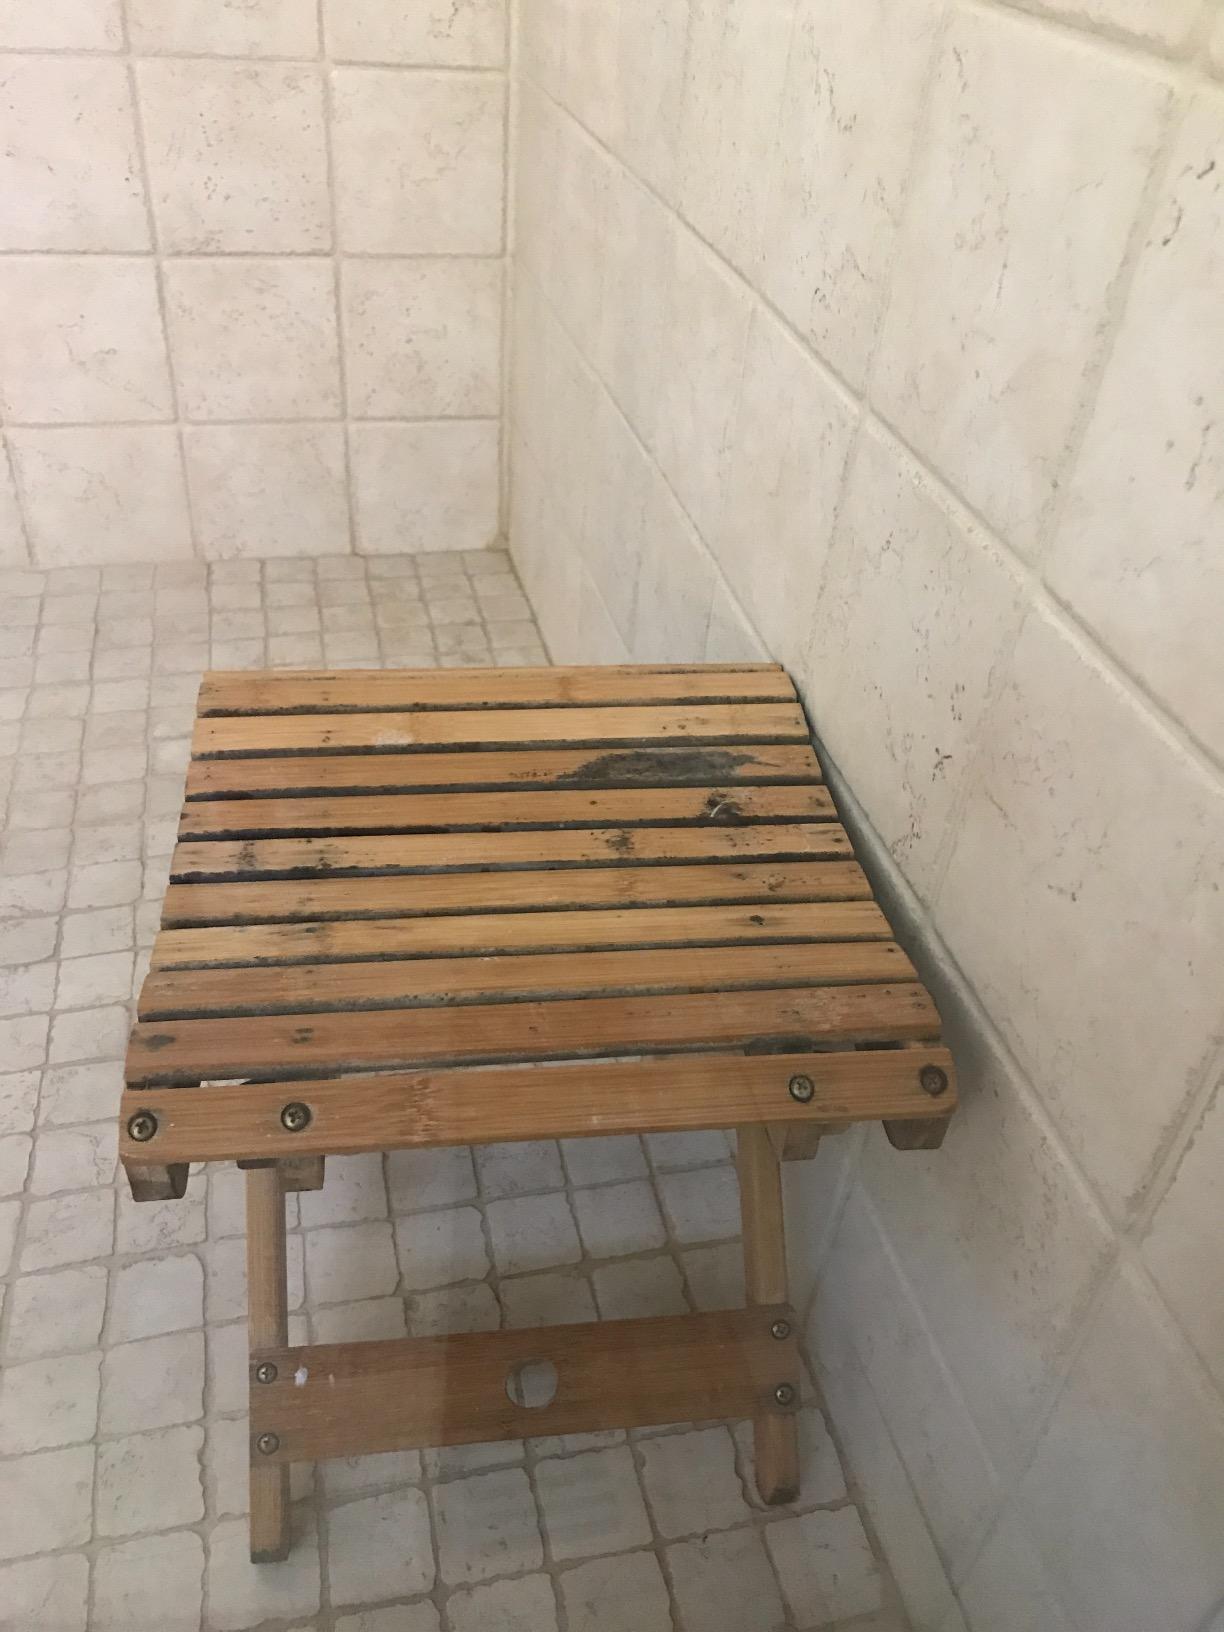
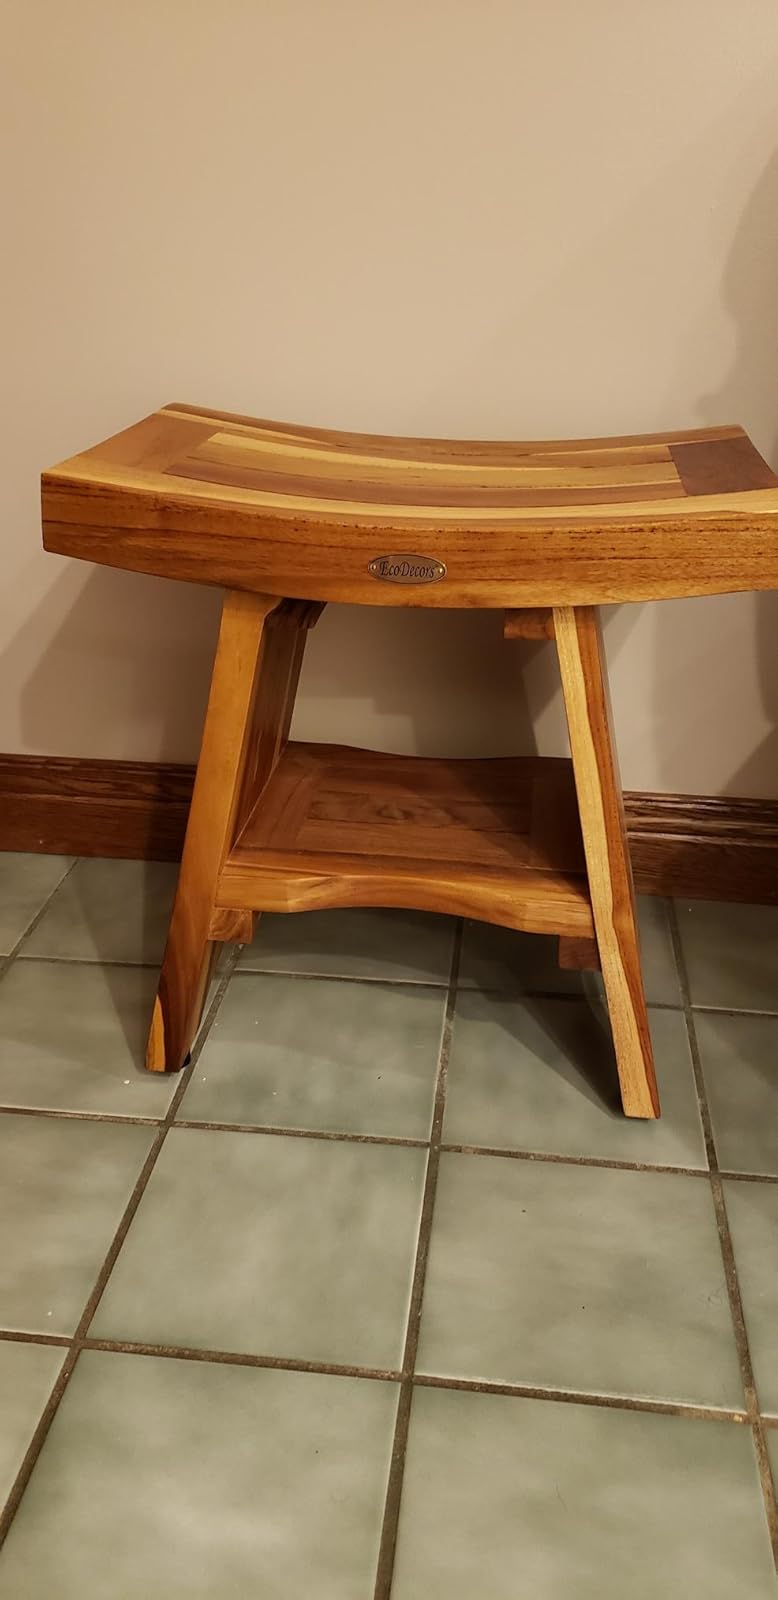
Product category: stool
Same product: no